Quadrangle (geography)

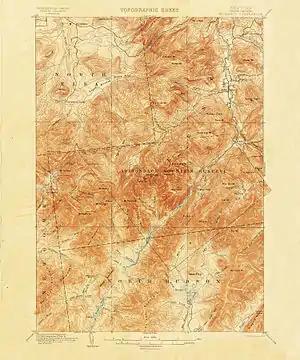
"New York (Essex County) Mt. Marcy": an 1892 USGS quadrangle map (or "topographic sheet") of the Mount Marcy area of the Adirondacks in New York State from the first decades of the United States Geological Survey.

A "quadrangle" is a topographic map produced by the United States Geological Survey (USGS) covering the United States. The maps are usually named after local physiographic features. The shorthand "quad" is also used, especially with the name of the map; for example, "the Ranger Creek, Texas quad". A quadrangle is defined by north and south boundaries of constant latitude (which are not great circles so are curved), and by east and west boundaries of constant longitude.